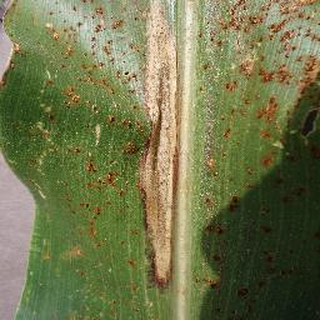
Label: corn_northern_leaf_blight